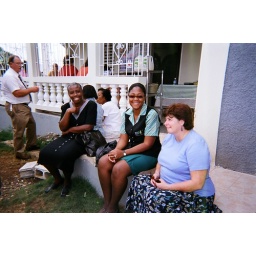
The sister in the blue shirt (Sister Wooten) also helped arrange the field service activity.